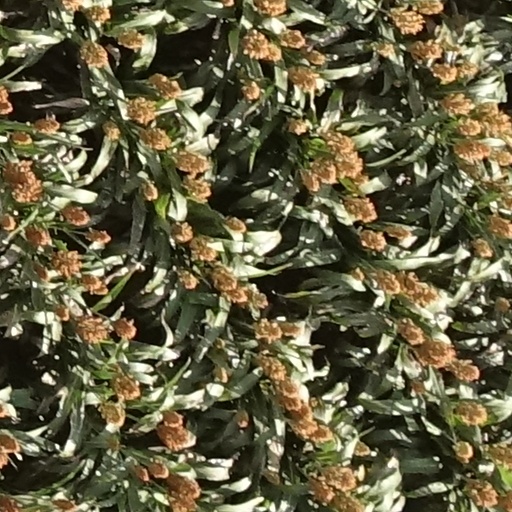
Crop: sorghum